Edward Leung Hei

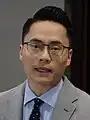
Leung Hei in 2023

Edward Leung Hei (born 8 March 1985) is a Hong Kong politician. He is a member of the Legislative Council of Hong Kong for Hong Kong Island East constituency, representing Democratic Alliance for the Betterment and Progress of Hong Kong (DAB).